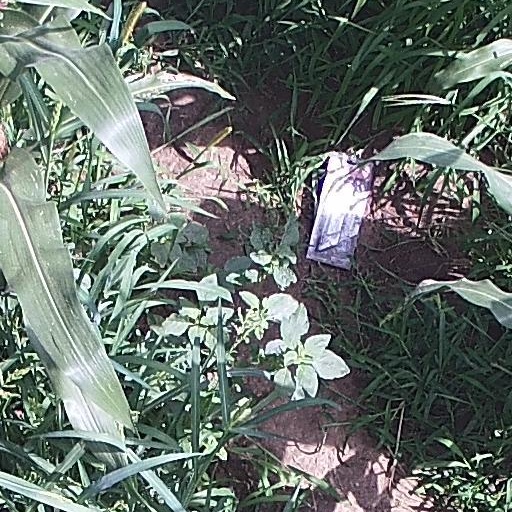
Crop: maize; corn